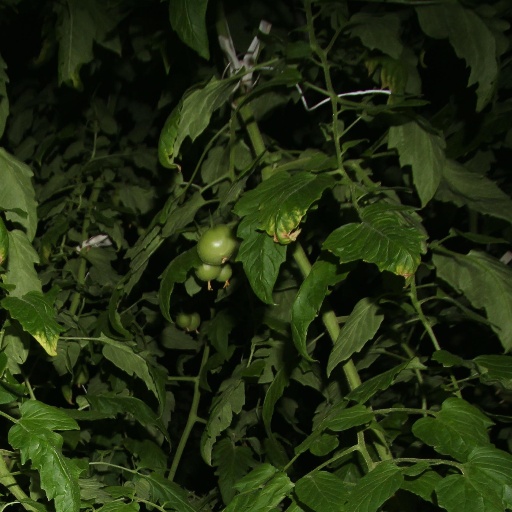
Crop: tomato